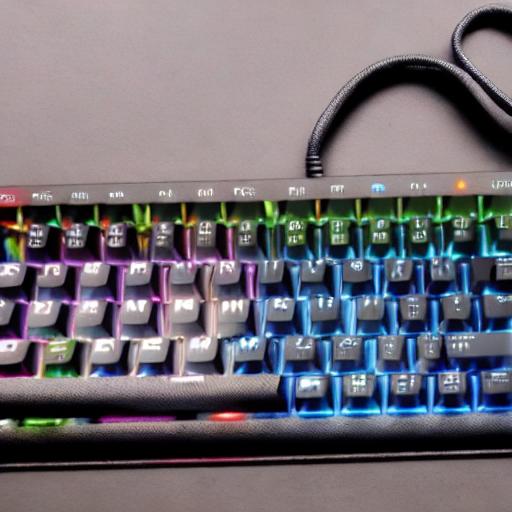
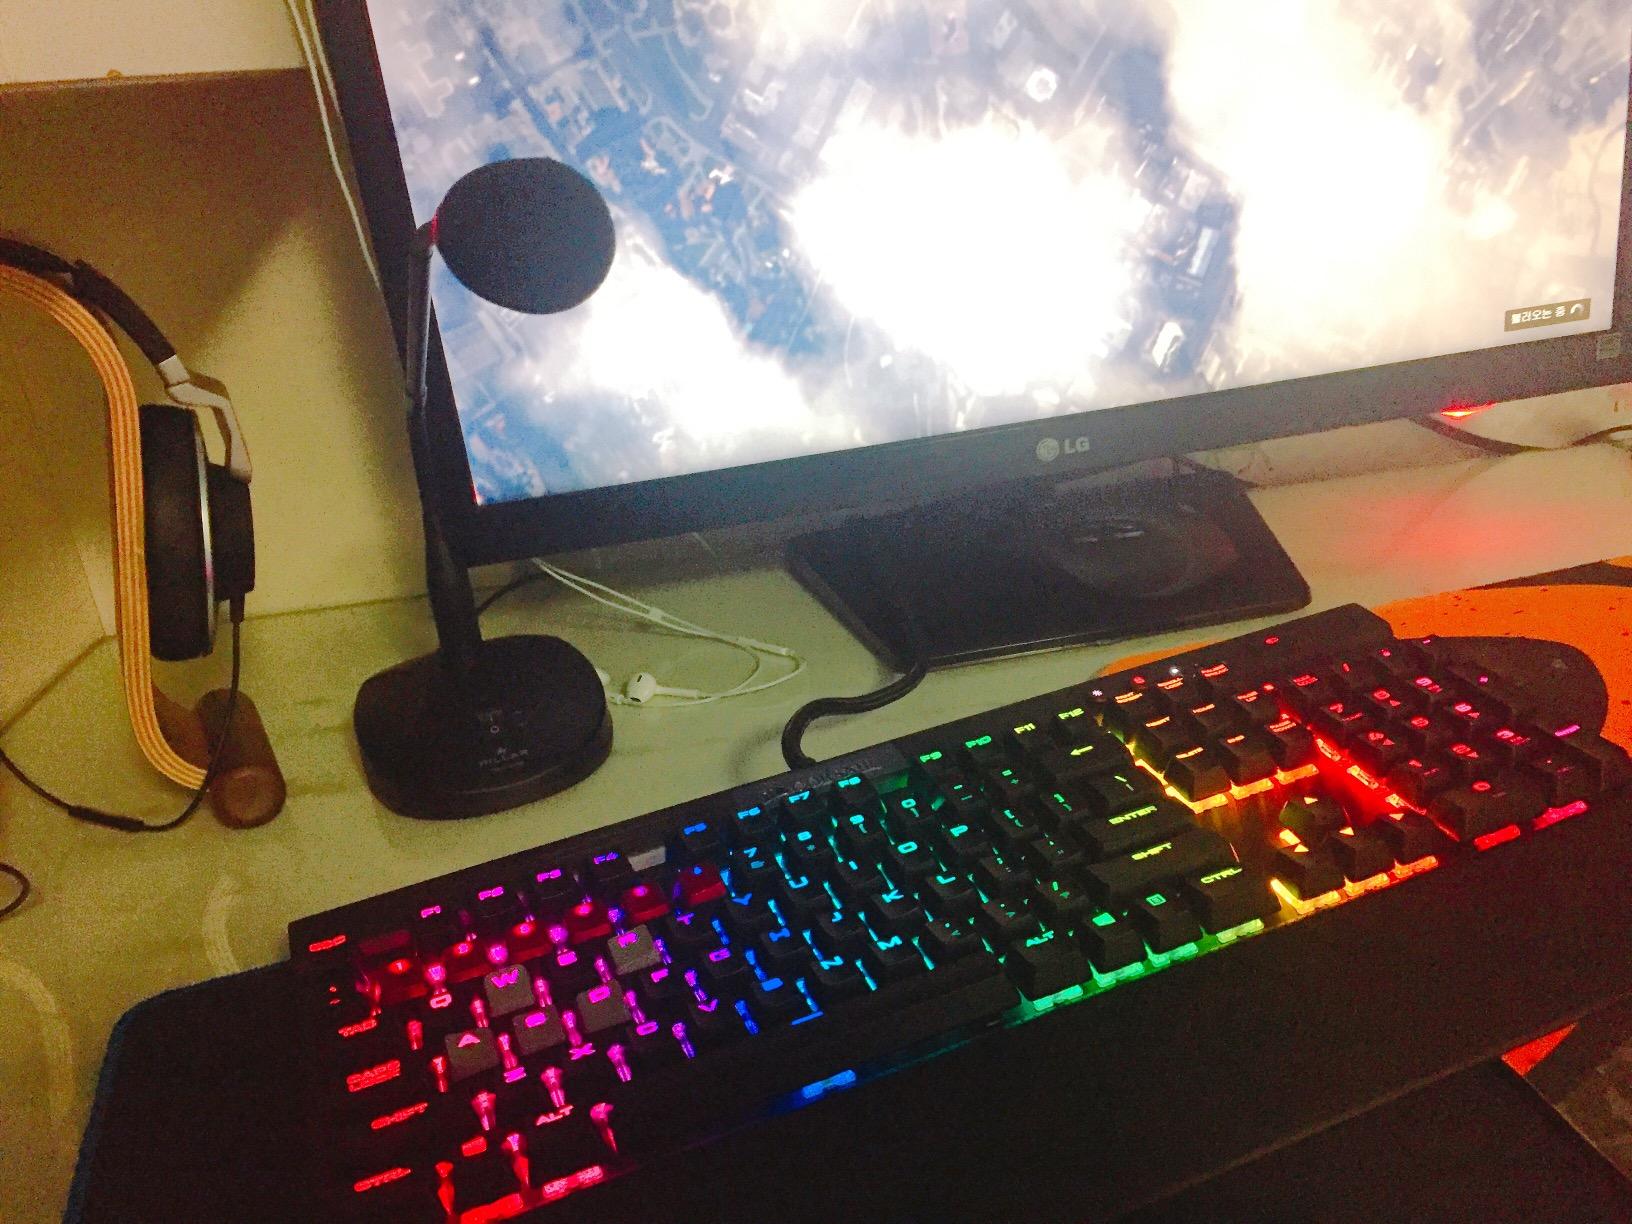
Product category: keyboard
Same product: no